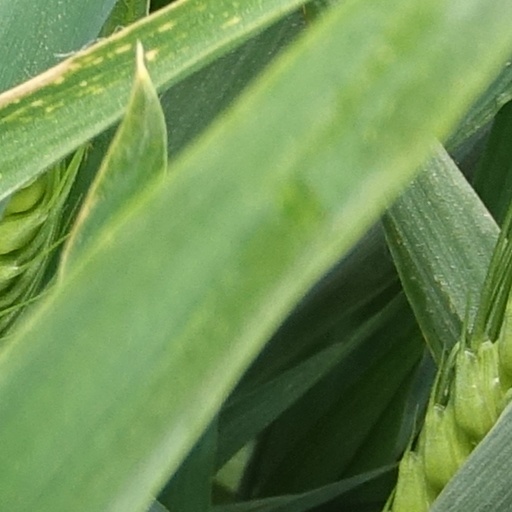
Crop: wheat